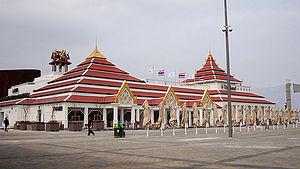
L'Expo 2010 est une Exposition universelle qui s'est tenue à Shanghai, en Chine, du 1ᵉʳ mai 2010 au 31 octobre 2010. La ville a été choisie le 3 décembre 2002 par le Bureau international des Expositions pour accueillir cette Exposition.